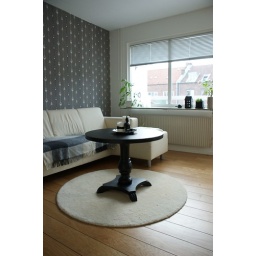
I've been busy with the black paint and painted an old table I've had in the basement for a long time...